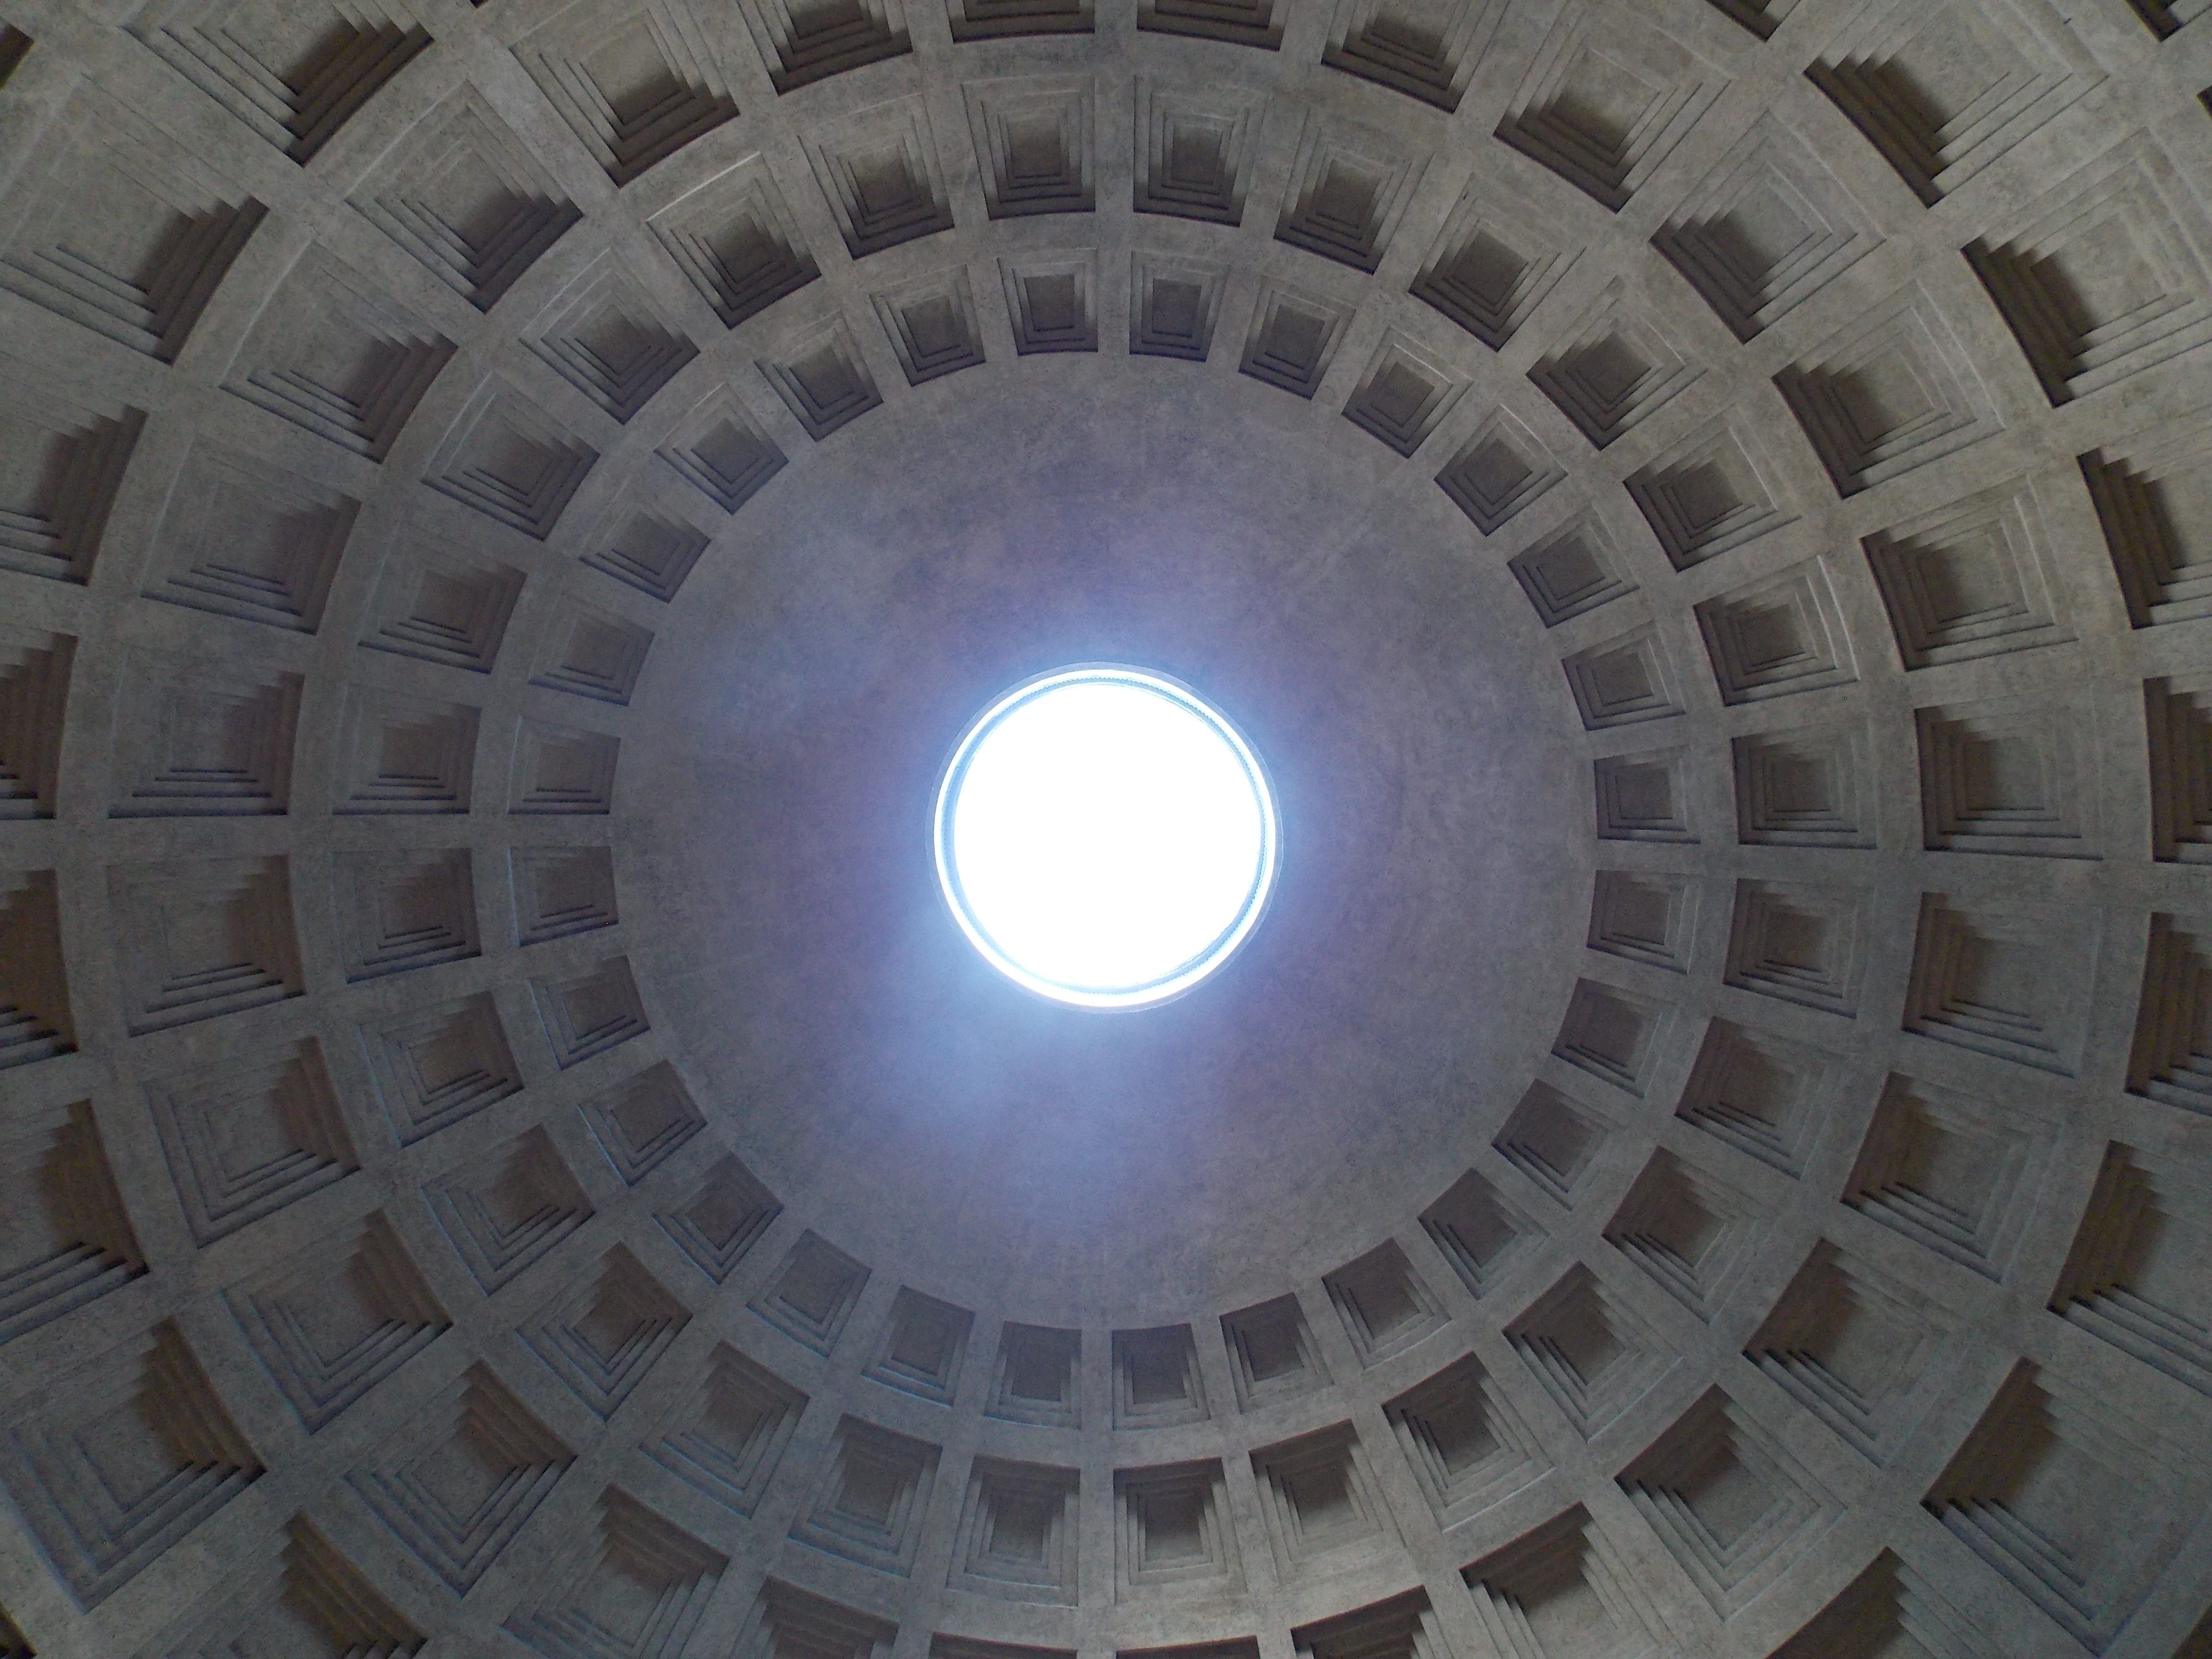
light, architecture, wheel, round, roof, monument, ceiling, ancient, italy, blue, lighting, circle, rome, symmetry, sphere, roman, history, dome, pantheon, shape, cupola, daylighting